RMJM

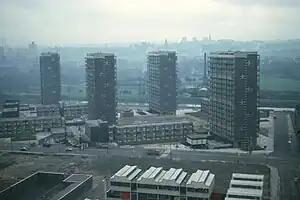
The Hutchesontown "B" estate, Gorbals, Glasgow (1960–64) was one of the firm's earliest commissions

RMJM began to take on more projects as the need for public sector construction grew, expanding to include a Glasgow studio before extending its reach beyond the British borders.